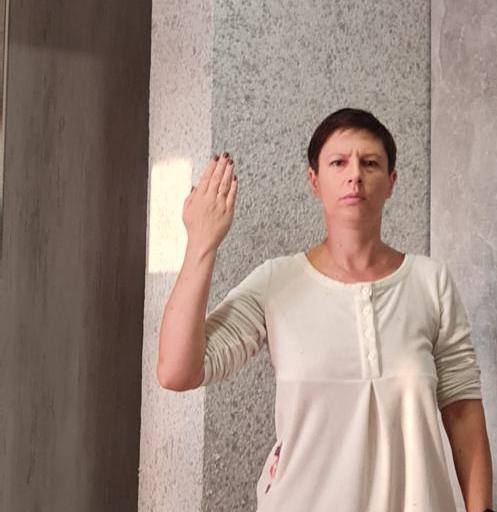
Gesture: stop_inverted